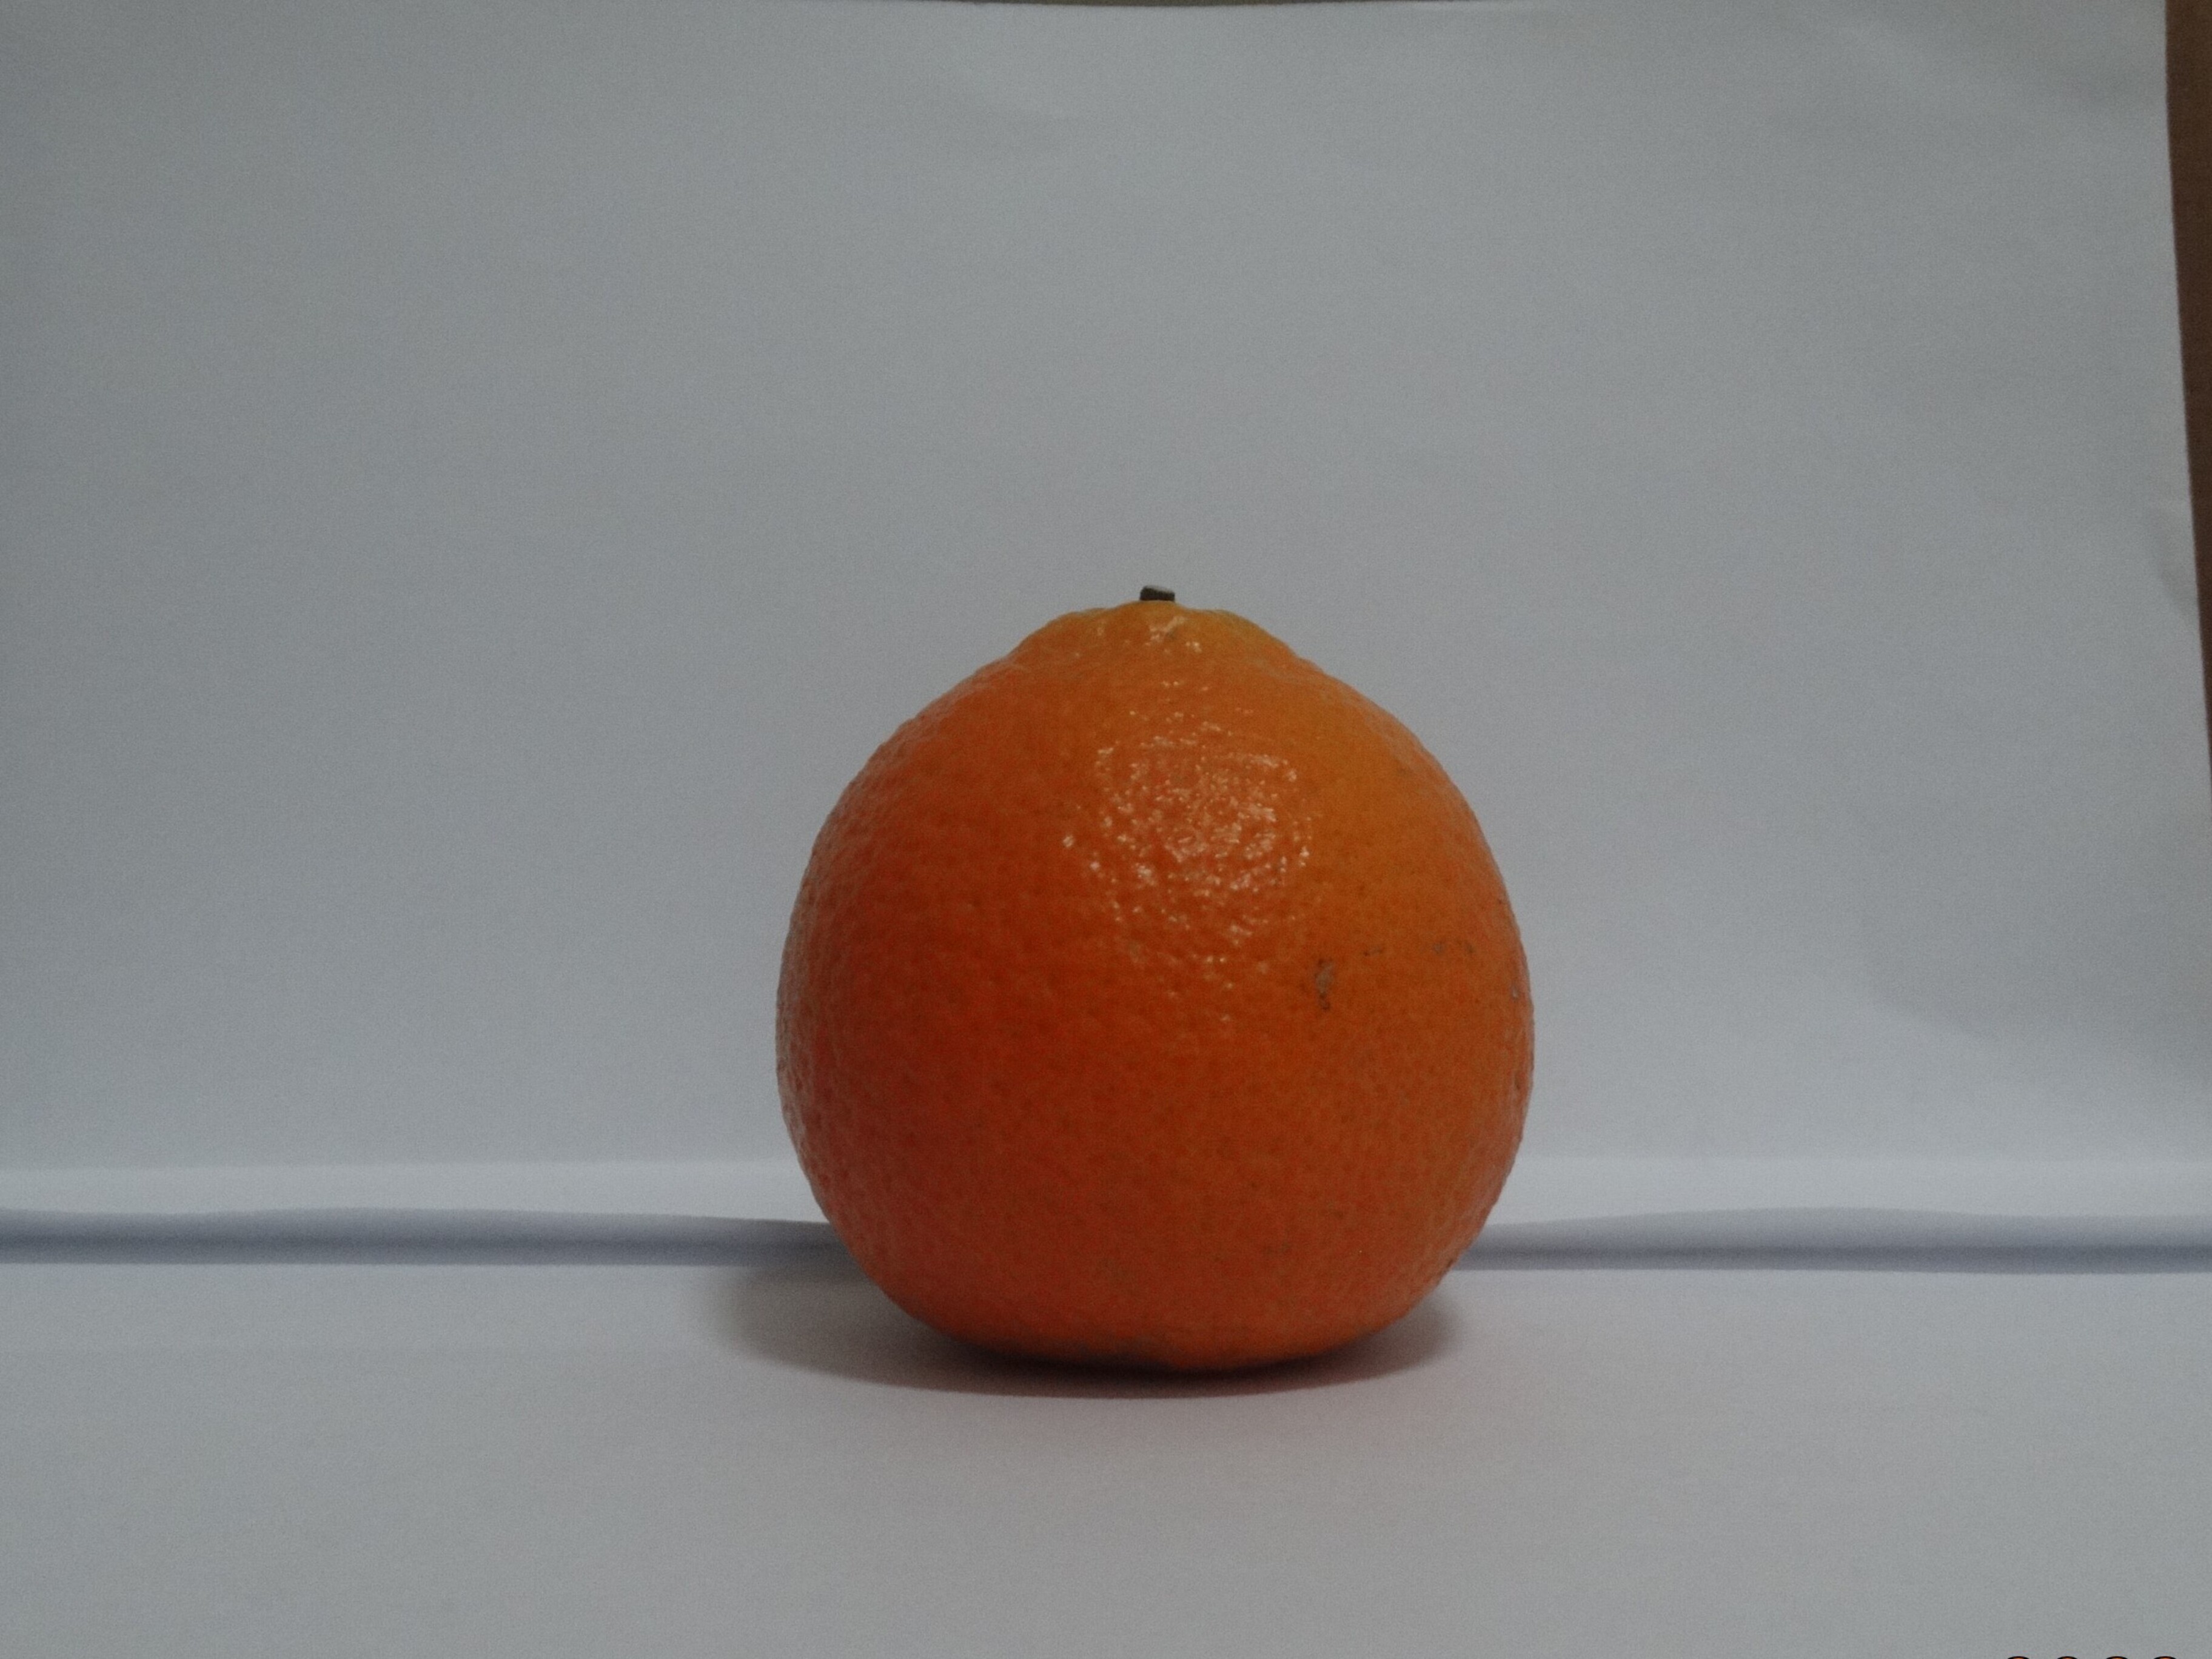
Citrus fruit variety: tankan